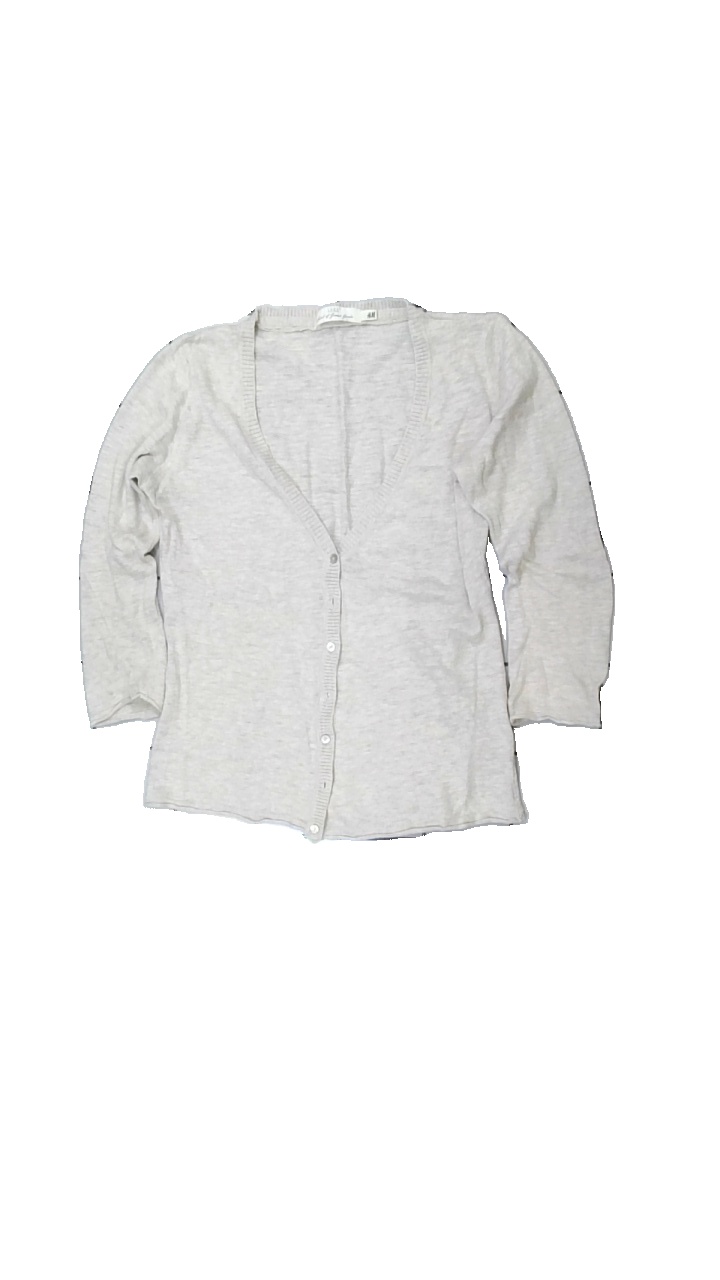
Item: Cardigan (Ladies)
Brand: Logg (h&m)
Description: beige kofta med knappar på, nopprig
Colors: Beige
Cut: Regular
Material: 100% cotton
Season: All
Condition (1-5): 3
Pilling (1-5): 3
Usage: Export
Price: <50